Infrared homing

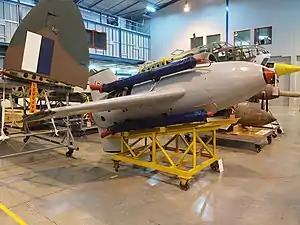
The "Madrid" seeker was being developed for the Enzian surface-to-air missile.

The devices mentioned previously were all "detectors", not "seekers". They either produce a signal indicating the general direction of the target, or in the case of later devices, an image similar to a television image. Guidance was entirely manual by an operator looking at the image. There were a number of efforts in Germany during the war to produce a true automatic seeker system, both for anti-aircraft use as well as against ships. These devices were still in development when the war ended; although some were ready for use, there had been no work on integrating them with a missile airframe and considerable effort remained before an actual weapon would be ready for use. Nevertheless, a summer 1944 report to the German Air Ministry stated that these devices were far better developed than competing systems based on radar or acoustic methods.